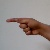
The image shows a hand gesture representing the letter 'G' in Indian Sign Language.